Martin Campbell

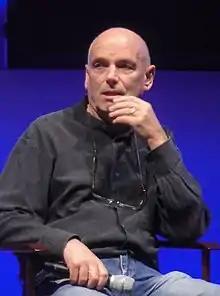
Campbell at CES 2012

Martin Campbell (born 24 October 1943) is a New Zealand film and television director and producer. He is best known for his works in the action and thriller film genres, including the James Bond films "GoldenEye" (1995) and "Casino Royale" (2006), "The Mask of Zorro" (1998) and its sequel "The Legend of Zorro" (2005), "Vertical Limit" (2000), and "The Foreigner" (2017). Earlier in his career, he directed the critically acclaimed BBC drama serial "Edge of Darkness" (1985), which earned him a British Academy Television Award for Best Drama Series. He later directed the 2010 theatrical film adaptation of the serial.